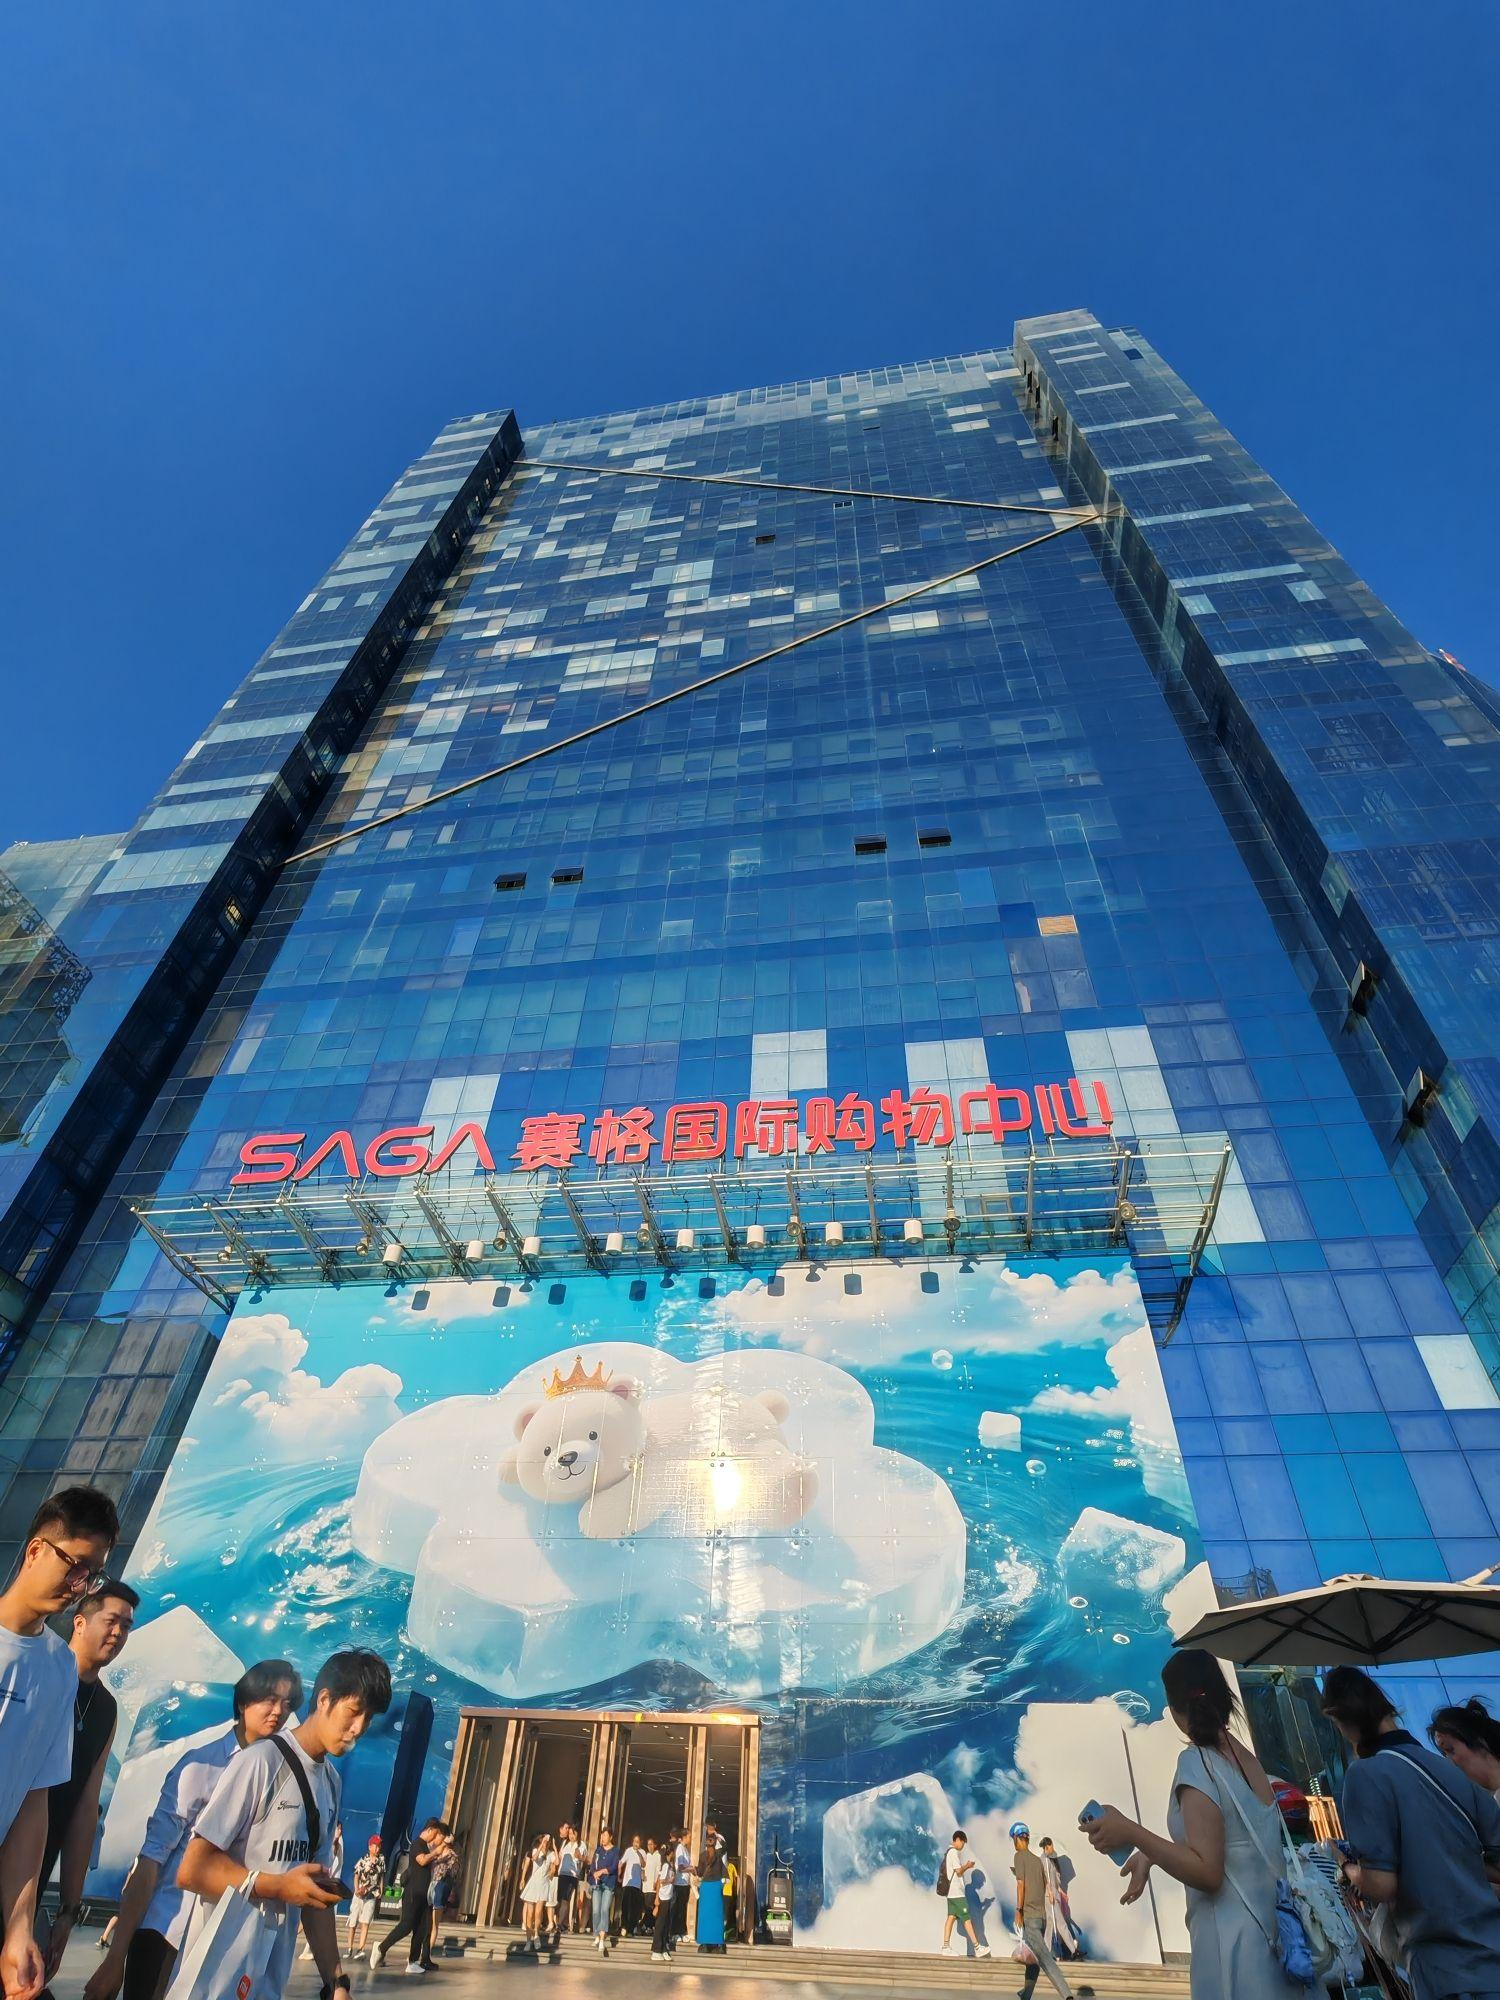
地标名称：赛格国际购物中心
所在城市：西安市·雁塔区